Pope Alexander VII

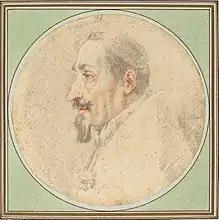
Drawing of Pope Alexander VII by Andrea Sacchi

Before being elected as Pontiff, Chigi served as Inquisitor on the Island of Malta where he resided mostly at the Inquisitor's Palace in Birgu (alias Città Vittoriosa). At that time Malta was a fiefdom of the Knights Hospitallers of the Sovereign Order of Saint John of Jerusalem, Knights of Malta, from which he bought one hundred slaves in 1662 for his naval squadron.